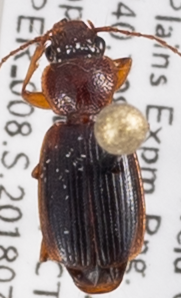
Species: Cymindis planipennis
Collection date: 2018-07-19
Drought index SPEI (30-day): -0.9
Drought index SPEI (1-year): -0.1
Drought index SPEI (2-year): -0.46